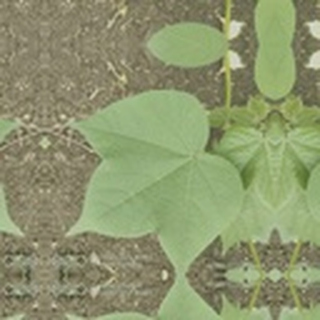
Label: healthy_cotton